List of churches in the Roman Catholic Diocese of Gaylord

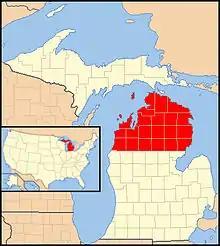
Diocese of Gaylord in red

This is a list of current and former Roman Catholic churches in the Roman Catholic Diocese of Gaylord. The diocese is located in the northern portion of Michigan's lower peninsula and includes the cities of Gaylord, Traverse City, Alpena, Manistee and Petoskey.